Heroes in Sui and Tang Dynasties

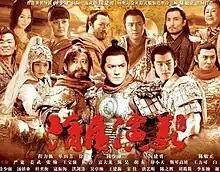
Poster

Heroes in Sui and Tang Dynasties is a Chinese television series based on Chu Renhuo's historical novel "", which romanticises the historical events leading to the fall of the Sui dynasty and the rise of the Tang dynasty. The series was first broadcast in mainland China on various television networks on 14 January 2013. It is not to be confused with "Heroes of Sui and Tang Dynasties 1 & 2", a similar television series also based on the novel, but was released earlier in December 2012. Filming for the series started on 5 November 2011 at the Hengdian World Studios and wrapped up in May 2012.